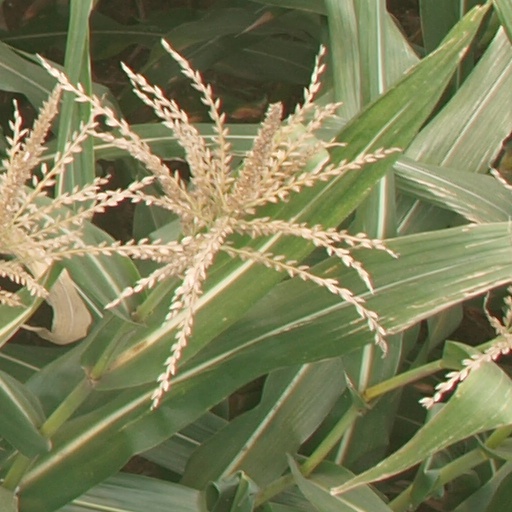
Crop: maize; corn